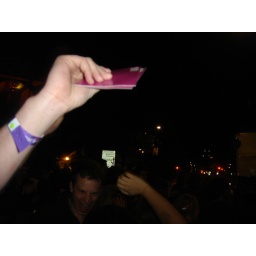
A band decided to take to the street opposite the Roundhouse in Camden after the We Are Scientists gig. A half-blocked road ensued!